University of Utah

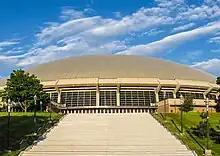
Jon M. Huntsman Center serves as a basketball and gymnastics venue.

The university has nine men's and 11 women's varsity teams. Athletic teams include men's baseball, basketball, football, golf, hockey, lacrosse, skiing, swimming/diving, and tennis and women's basketball, cross country, gymnastics, skiing, soccer, softball, swimming/diving, tennis, track and field, and volleyball. The school's sports teams are called the Utes, though some teams have an additional nickname, such as "Runnin' Utes" for the men's basketball team. The university participates in the NCAA's Division I (FBS for football) as part of the Big 12 Conference. There is a fierce BYU–Utah rivalry, and the Utah–BYU football game, traditionally the season finale, has been called the "Holy War" by national broadcasting commentators. The university fight song is "Utah Man", commonly played at athletic games and other university events. In 1996, Swoop was introduced as the new mascot of the University of Utah. Because of relationships with the local Ute Indians, Utah adopted a new mascot. While still known as the Utes, Utah is now represented by the red-tailed hawk known for the use of his tail feathers in Ute headdresses, and which is said to reflect "the soaring spirit of our state and school".